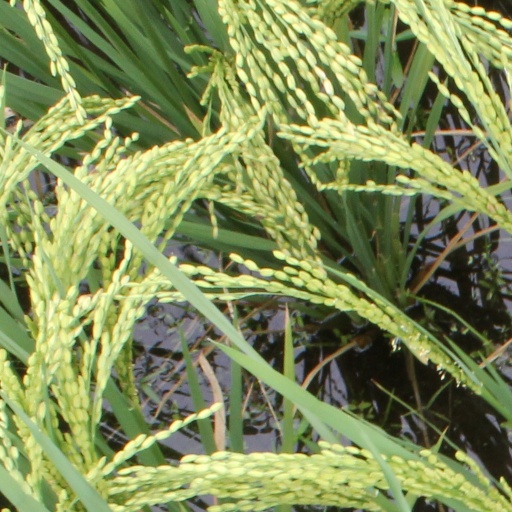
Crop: rice